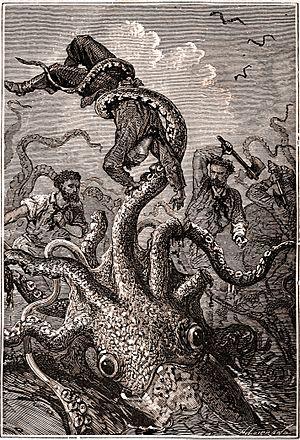
Le kraken est une créature fantastique issue des légendes scandinaves médiévales. Il s'agit d'un monstre de très grande taille et doté de nombreux tentacules.